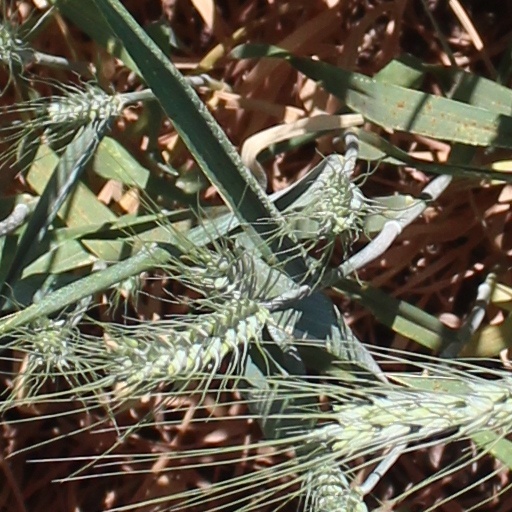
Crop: wheat